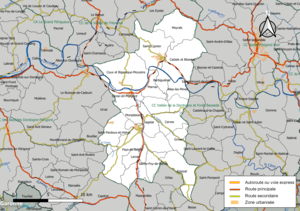
Carte géographique de la Communauté de communes Vallée de la Dordogne et Forêt Bessède, département de la Dordogne, France. Composition au 1er janvier 2019.
La communauté de communes Vallée de la Dordogne et Forêt Bessède est une structure intercommunale française située dans le département de la Dordogne, en région Nouvelle-Aquitaine. Elle prend effet le 1ᵉʳ janvier 2014.